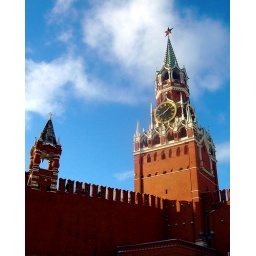
The clock tower &amp;amp; walls of the Kremlin in Moscow, Russia.